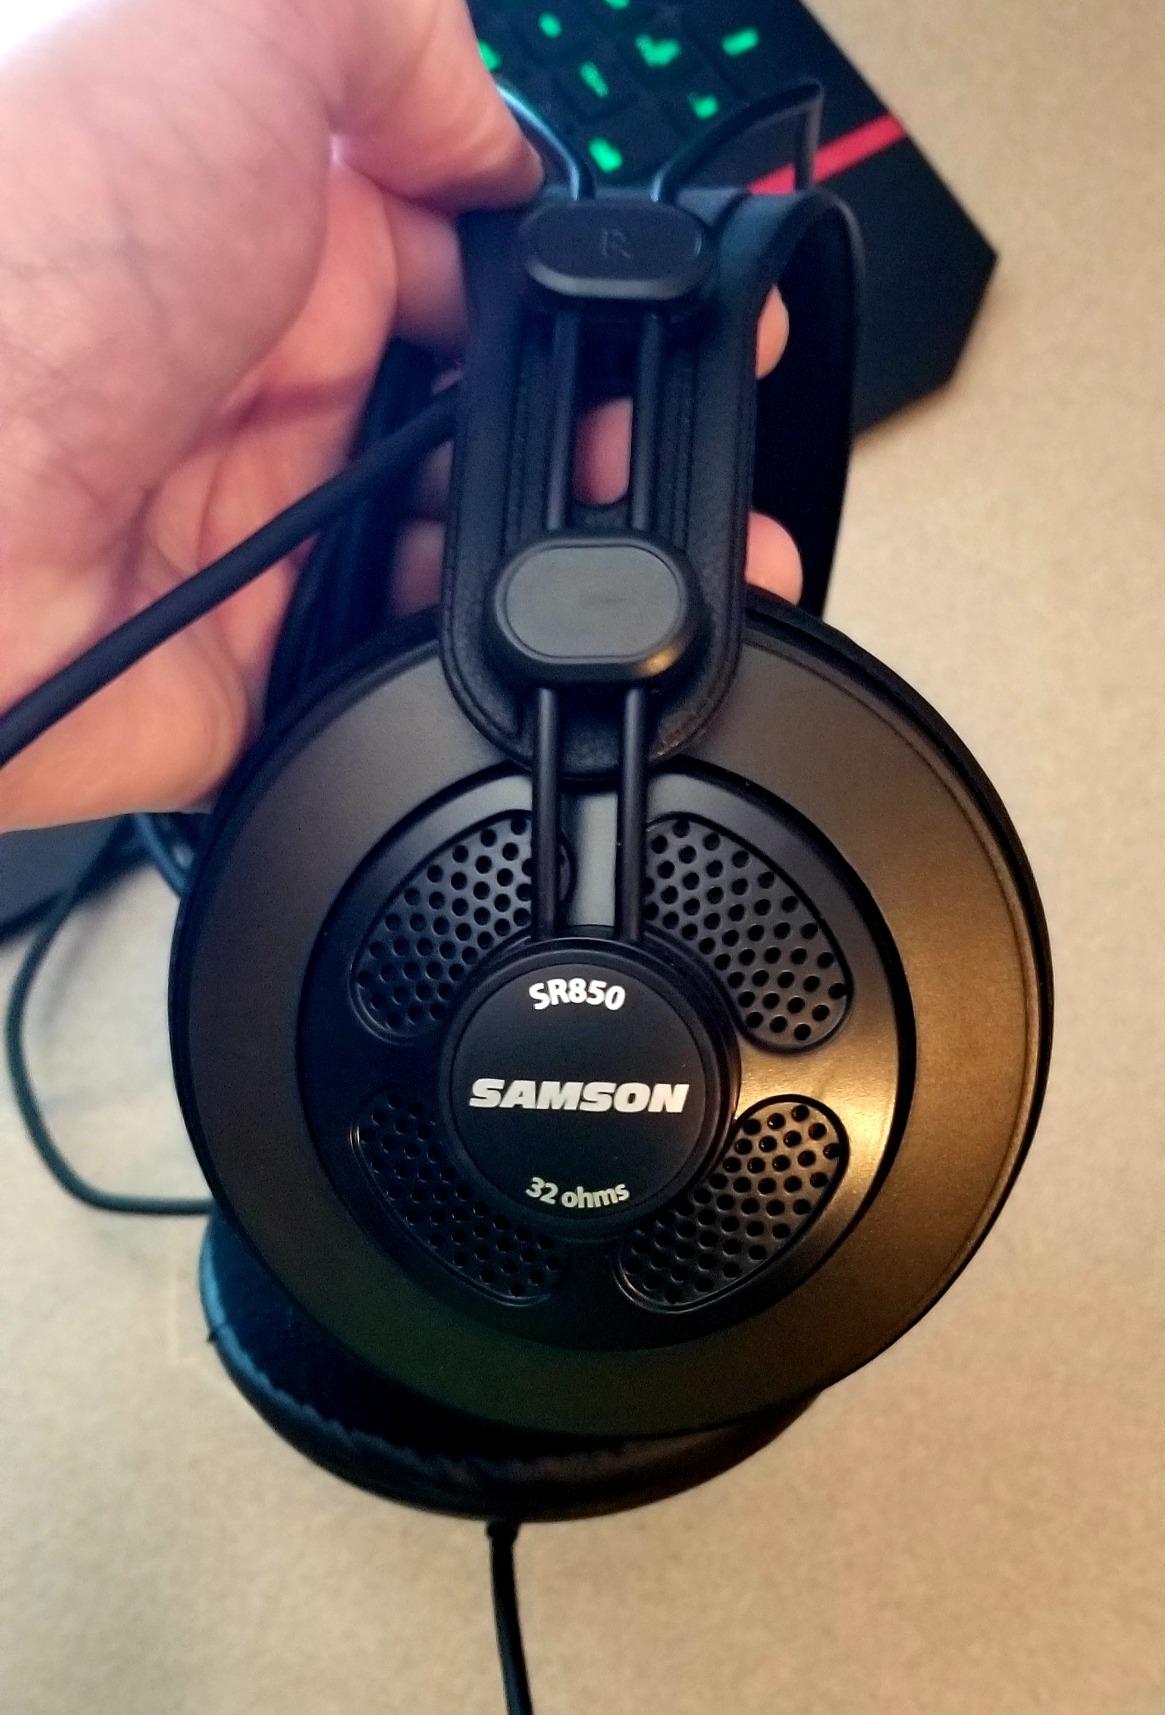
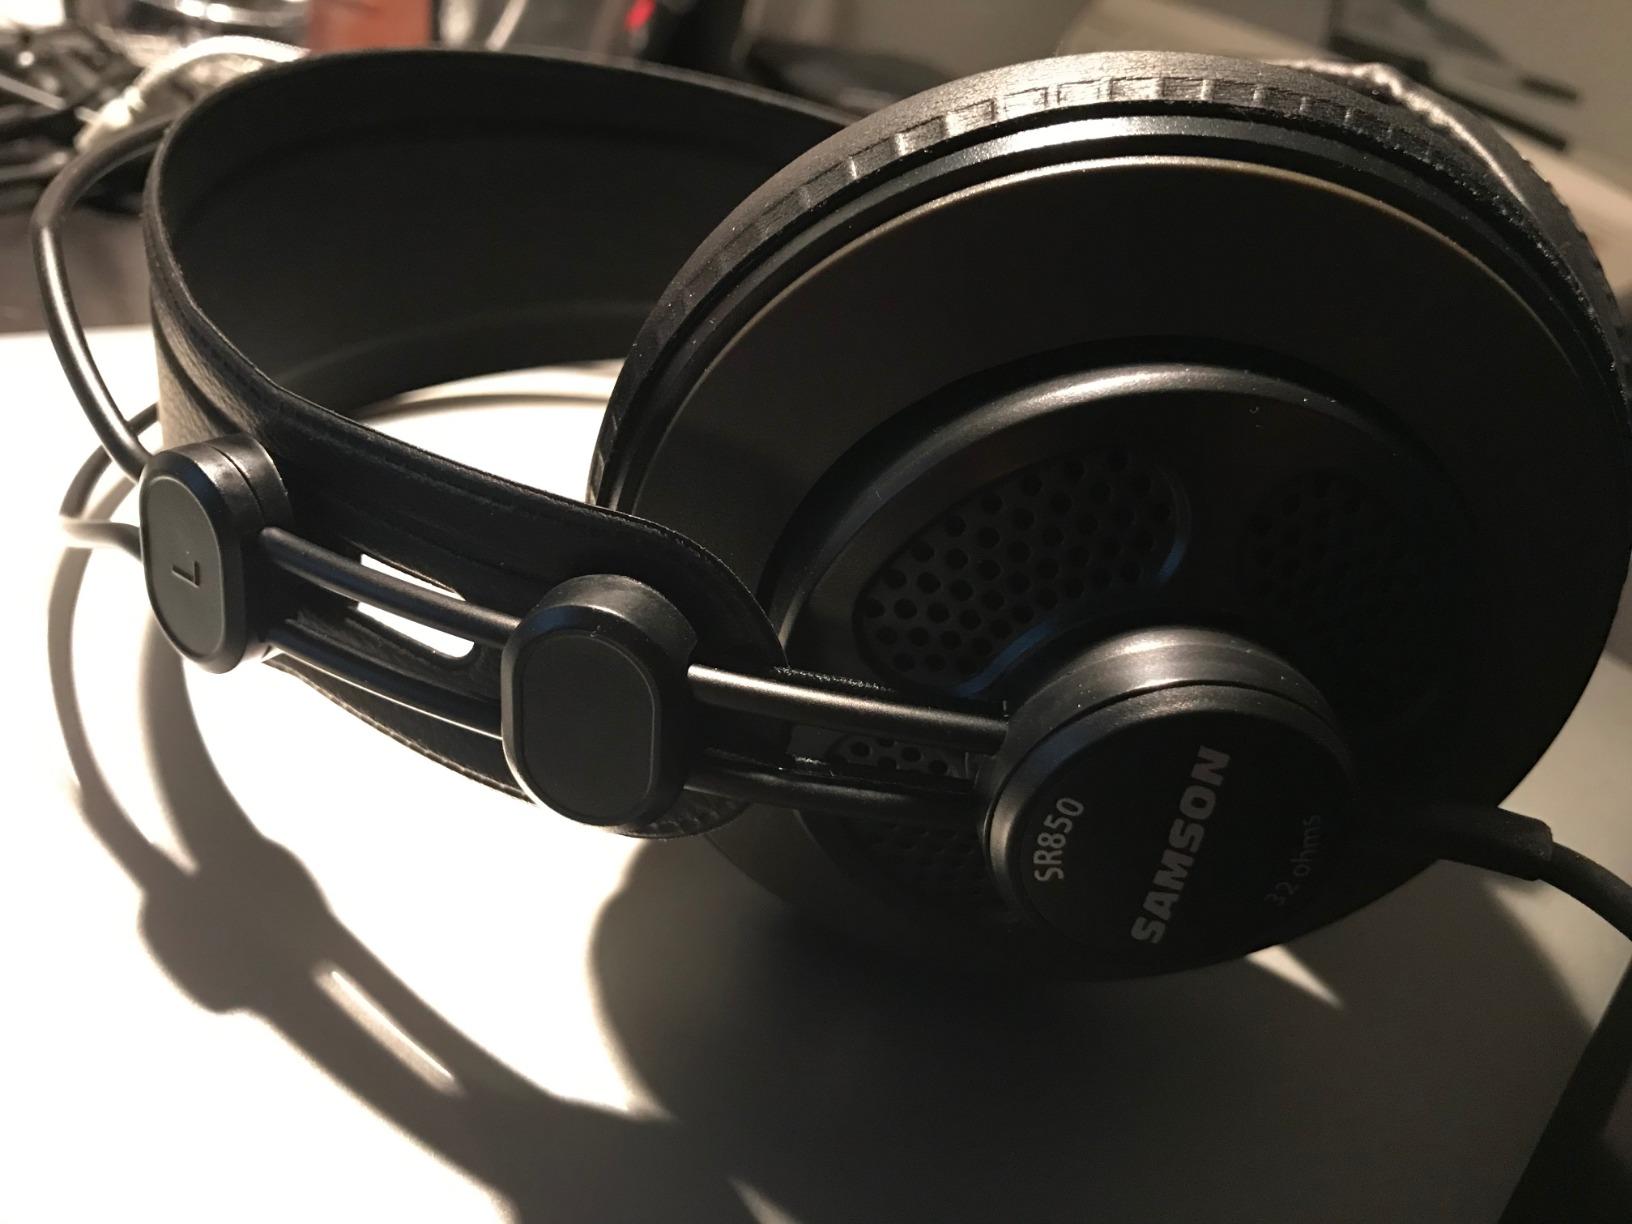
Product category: headphones
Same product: yes